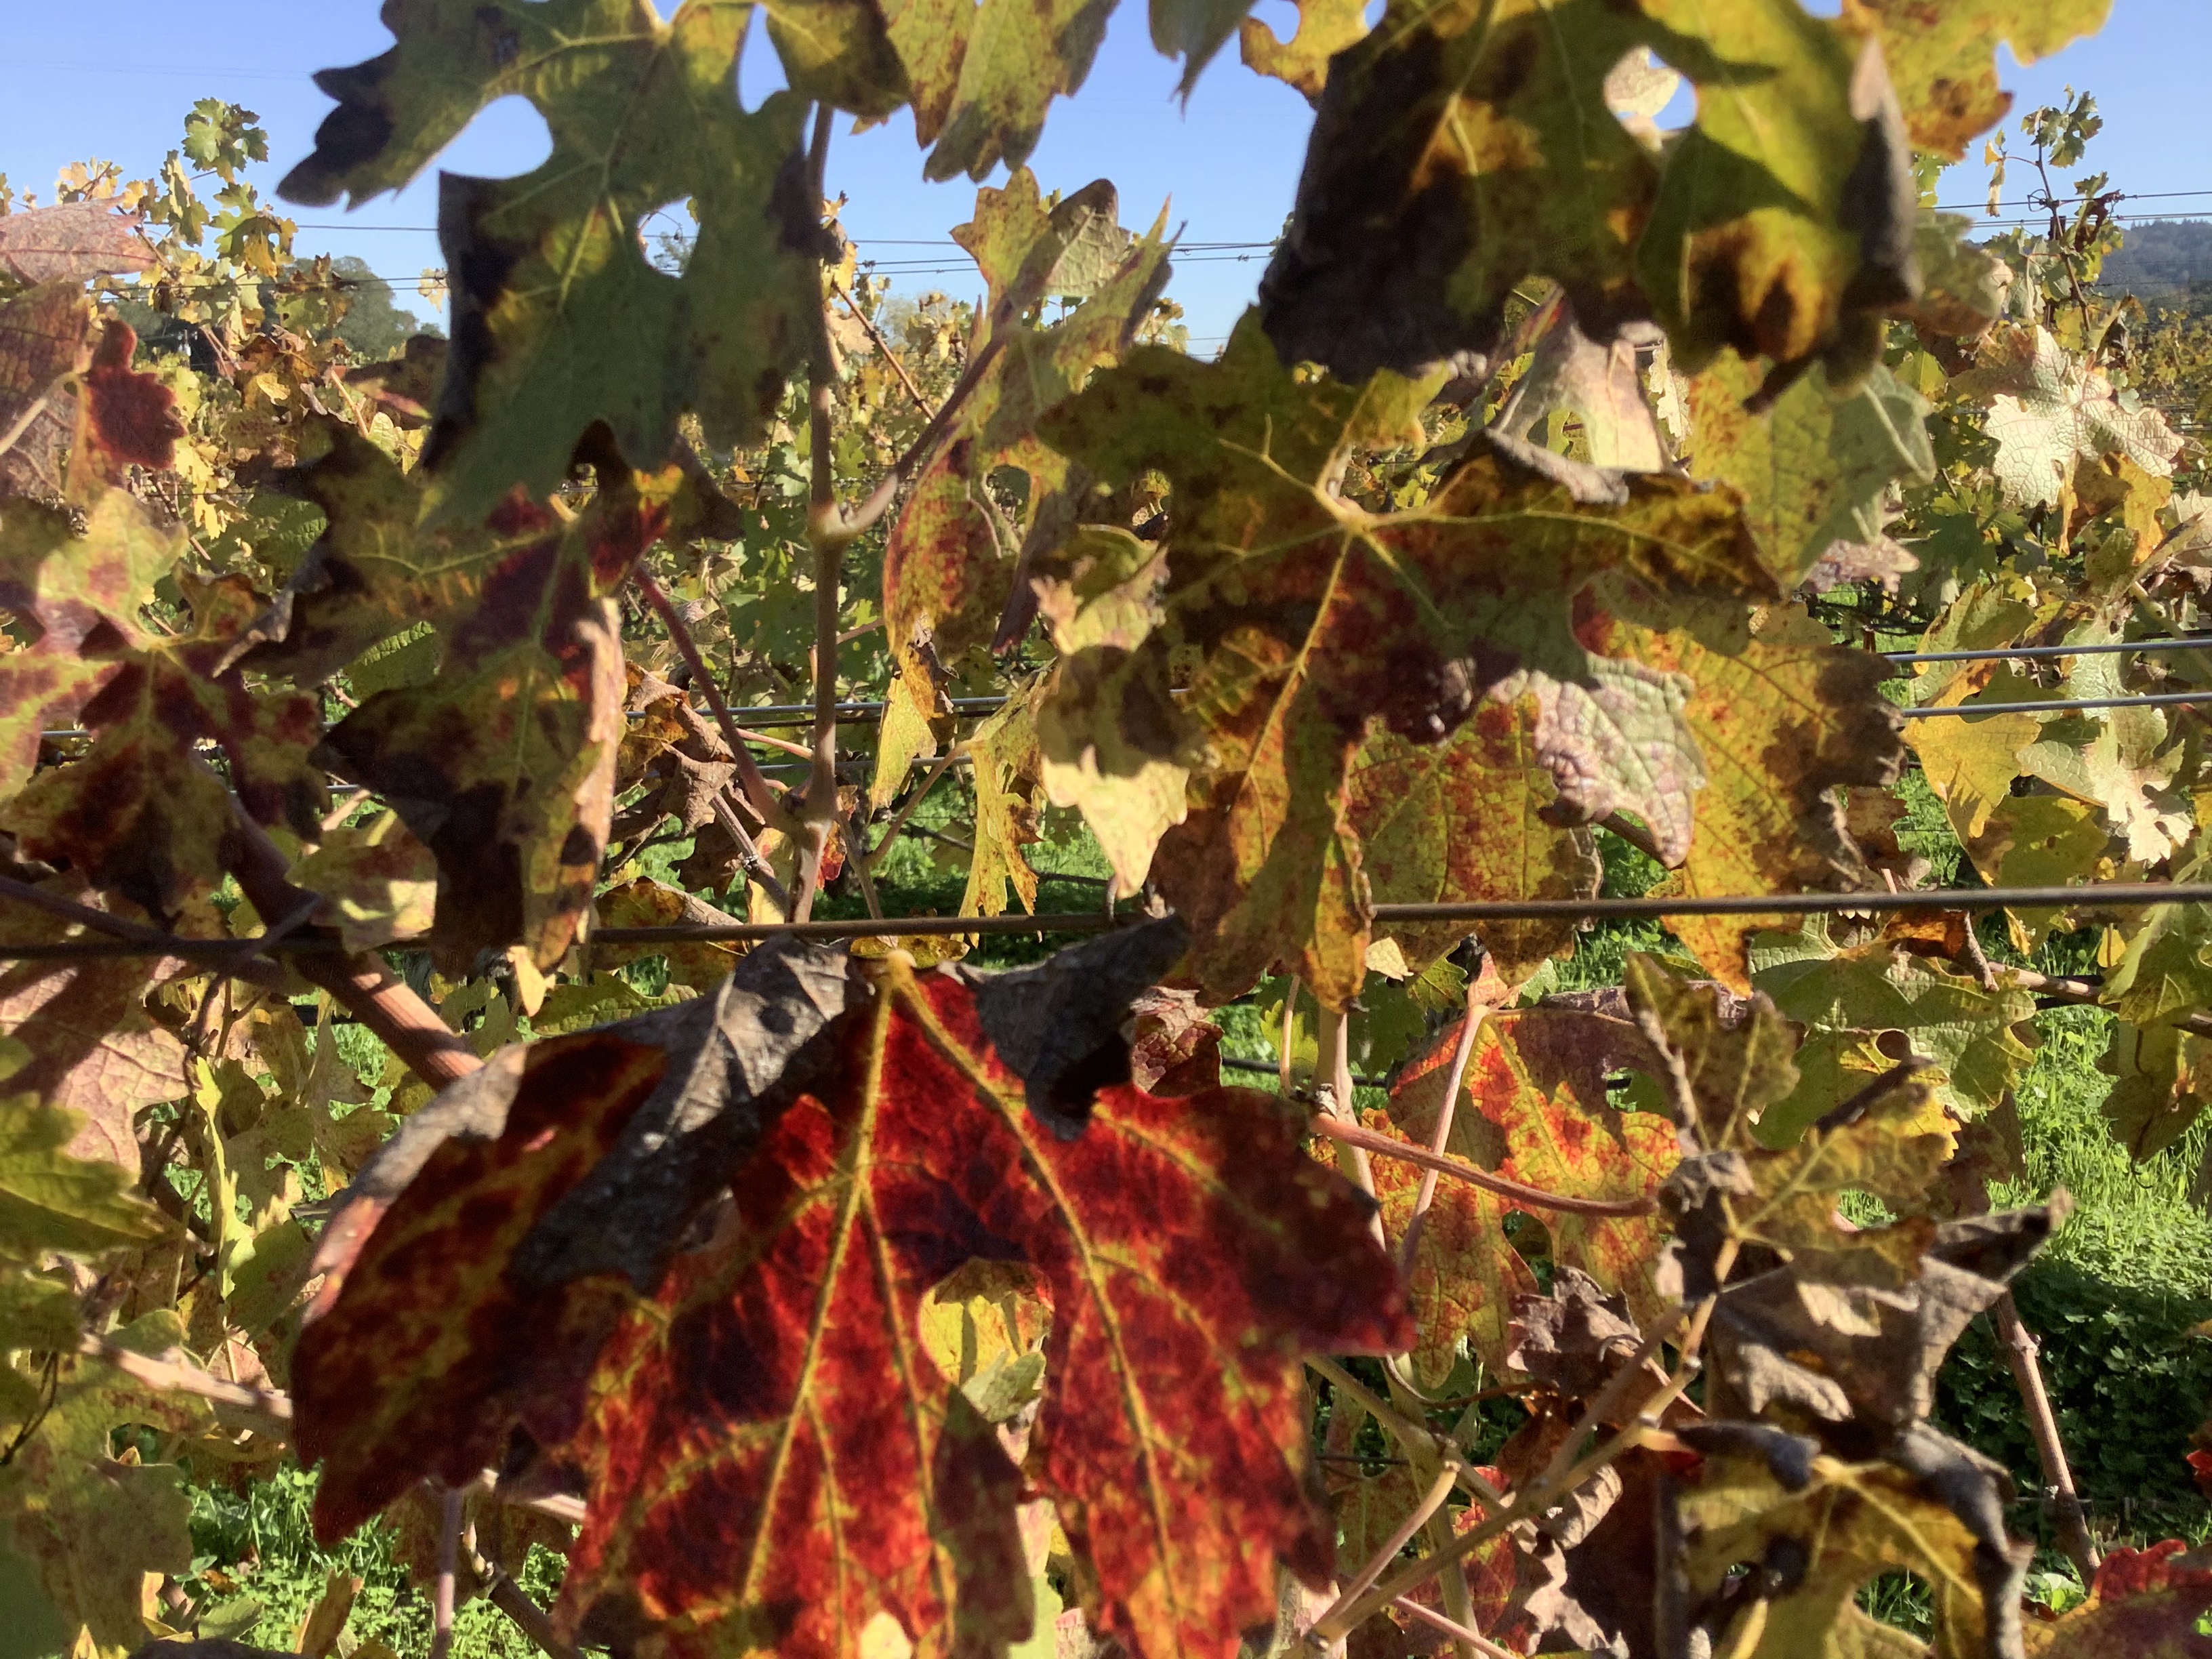
Label: Red Blotch